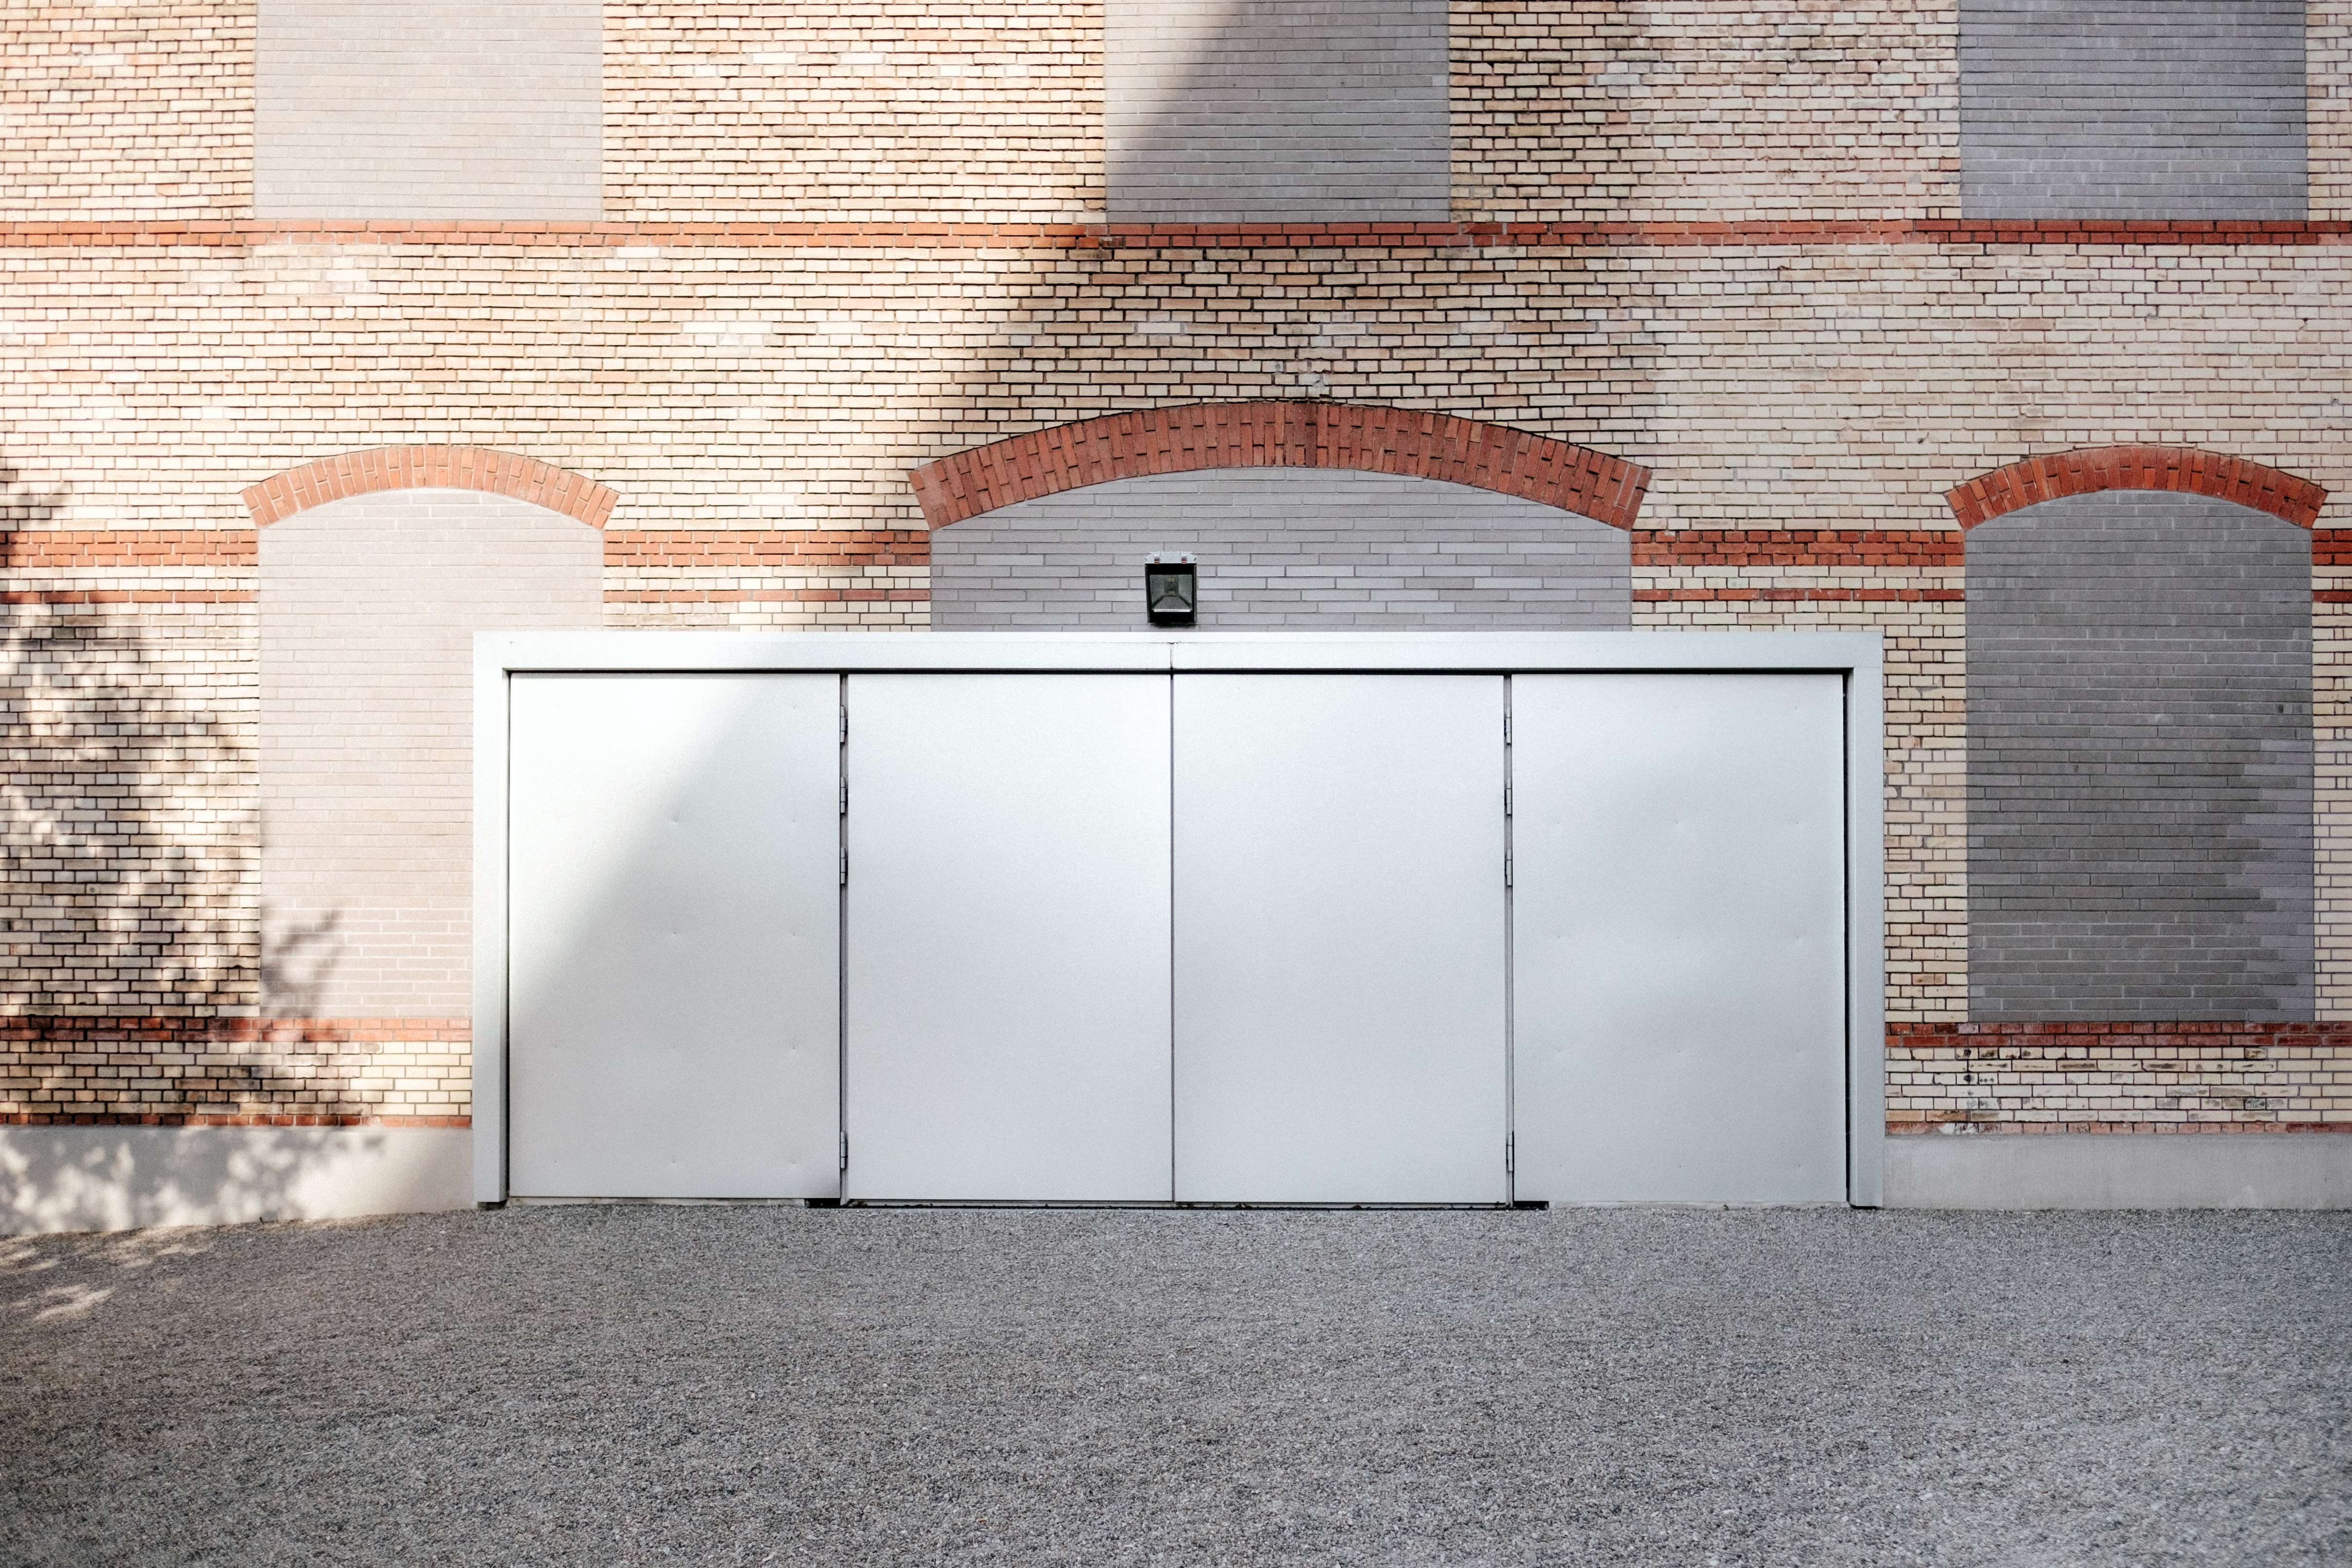
architecture, floor, building, urban, wall, stone, entrance, facade, property, exterior, door, concrete, brick wall, interior design, gravel, flooring, garage door, shapes and patterns